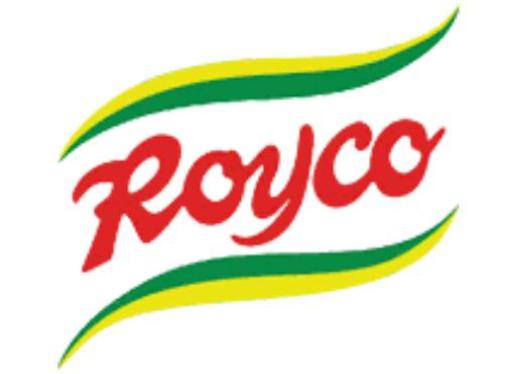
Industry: Food